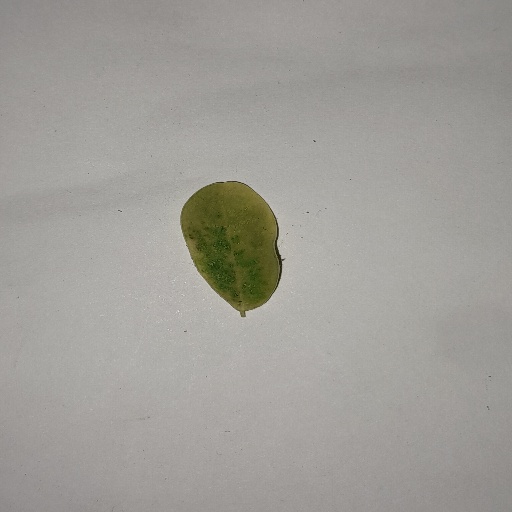
Species: Sojina
Leaf condition: Yellow Leaf